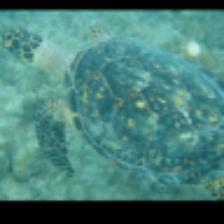
Label: NonHuman